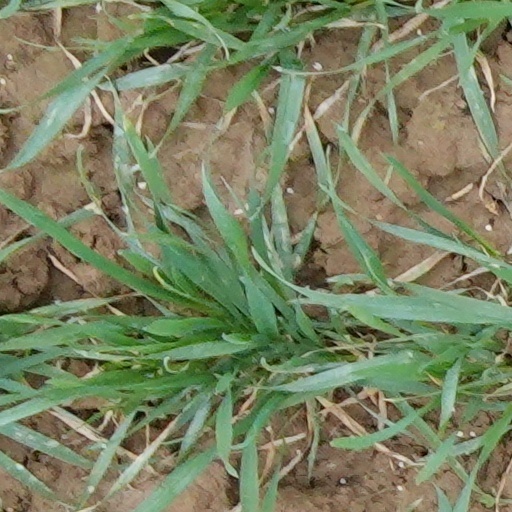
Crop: wheat